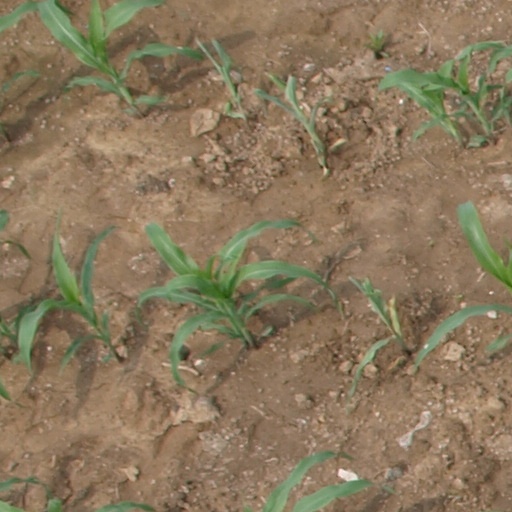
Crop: maize; corn